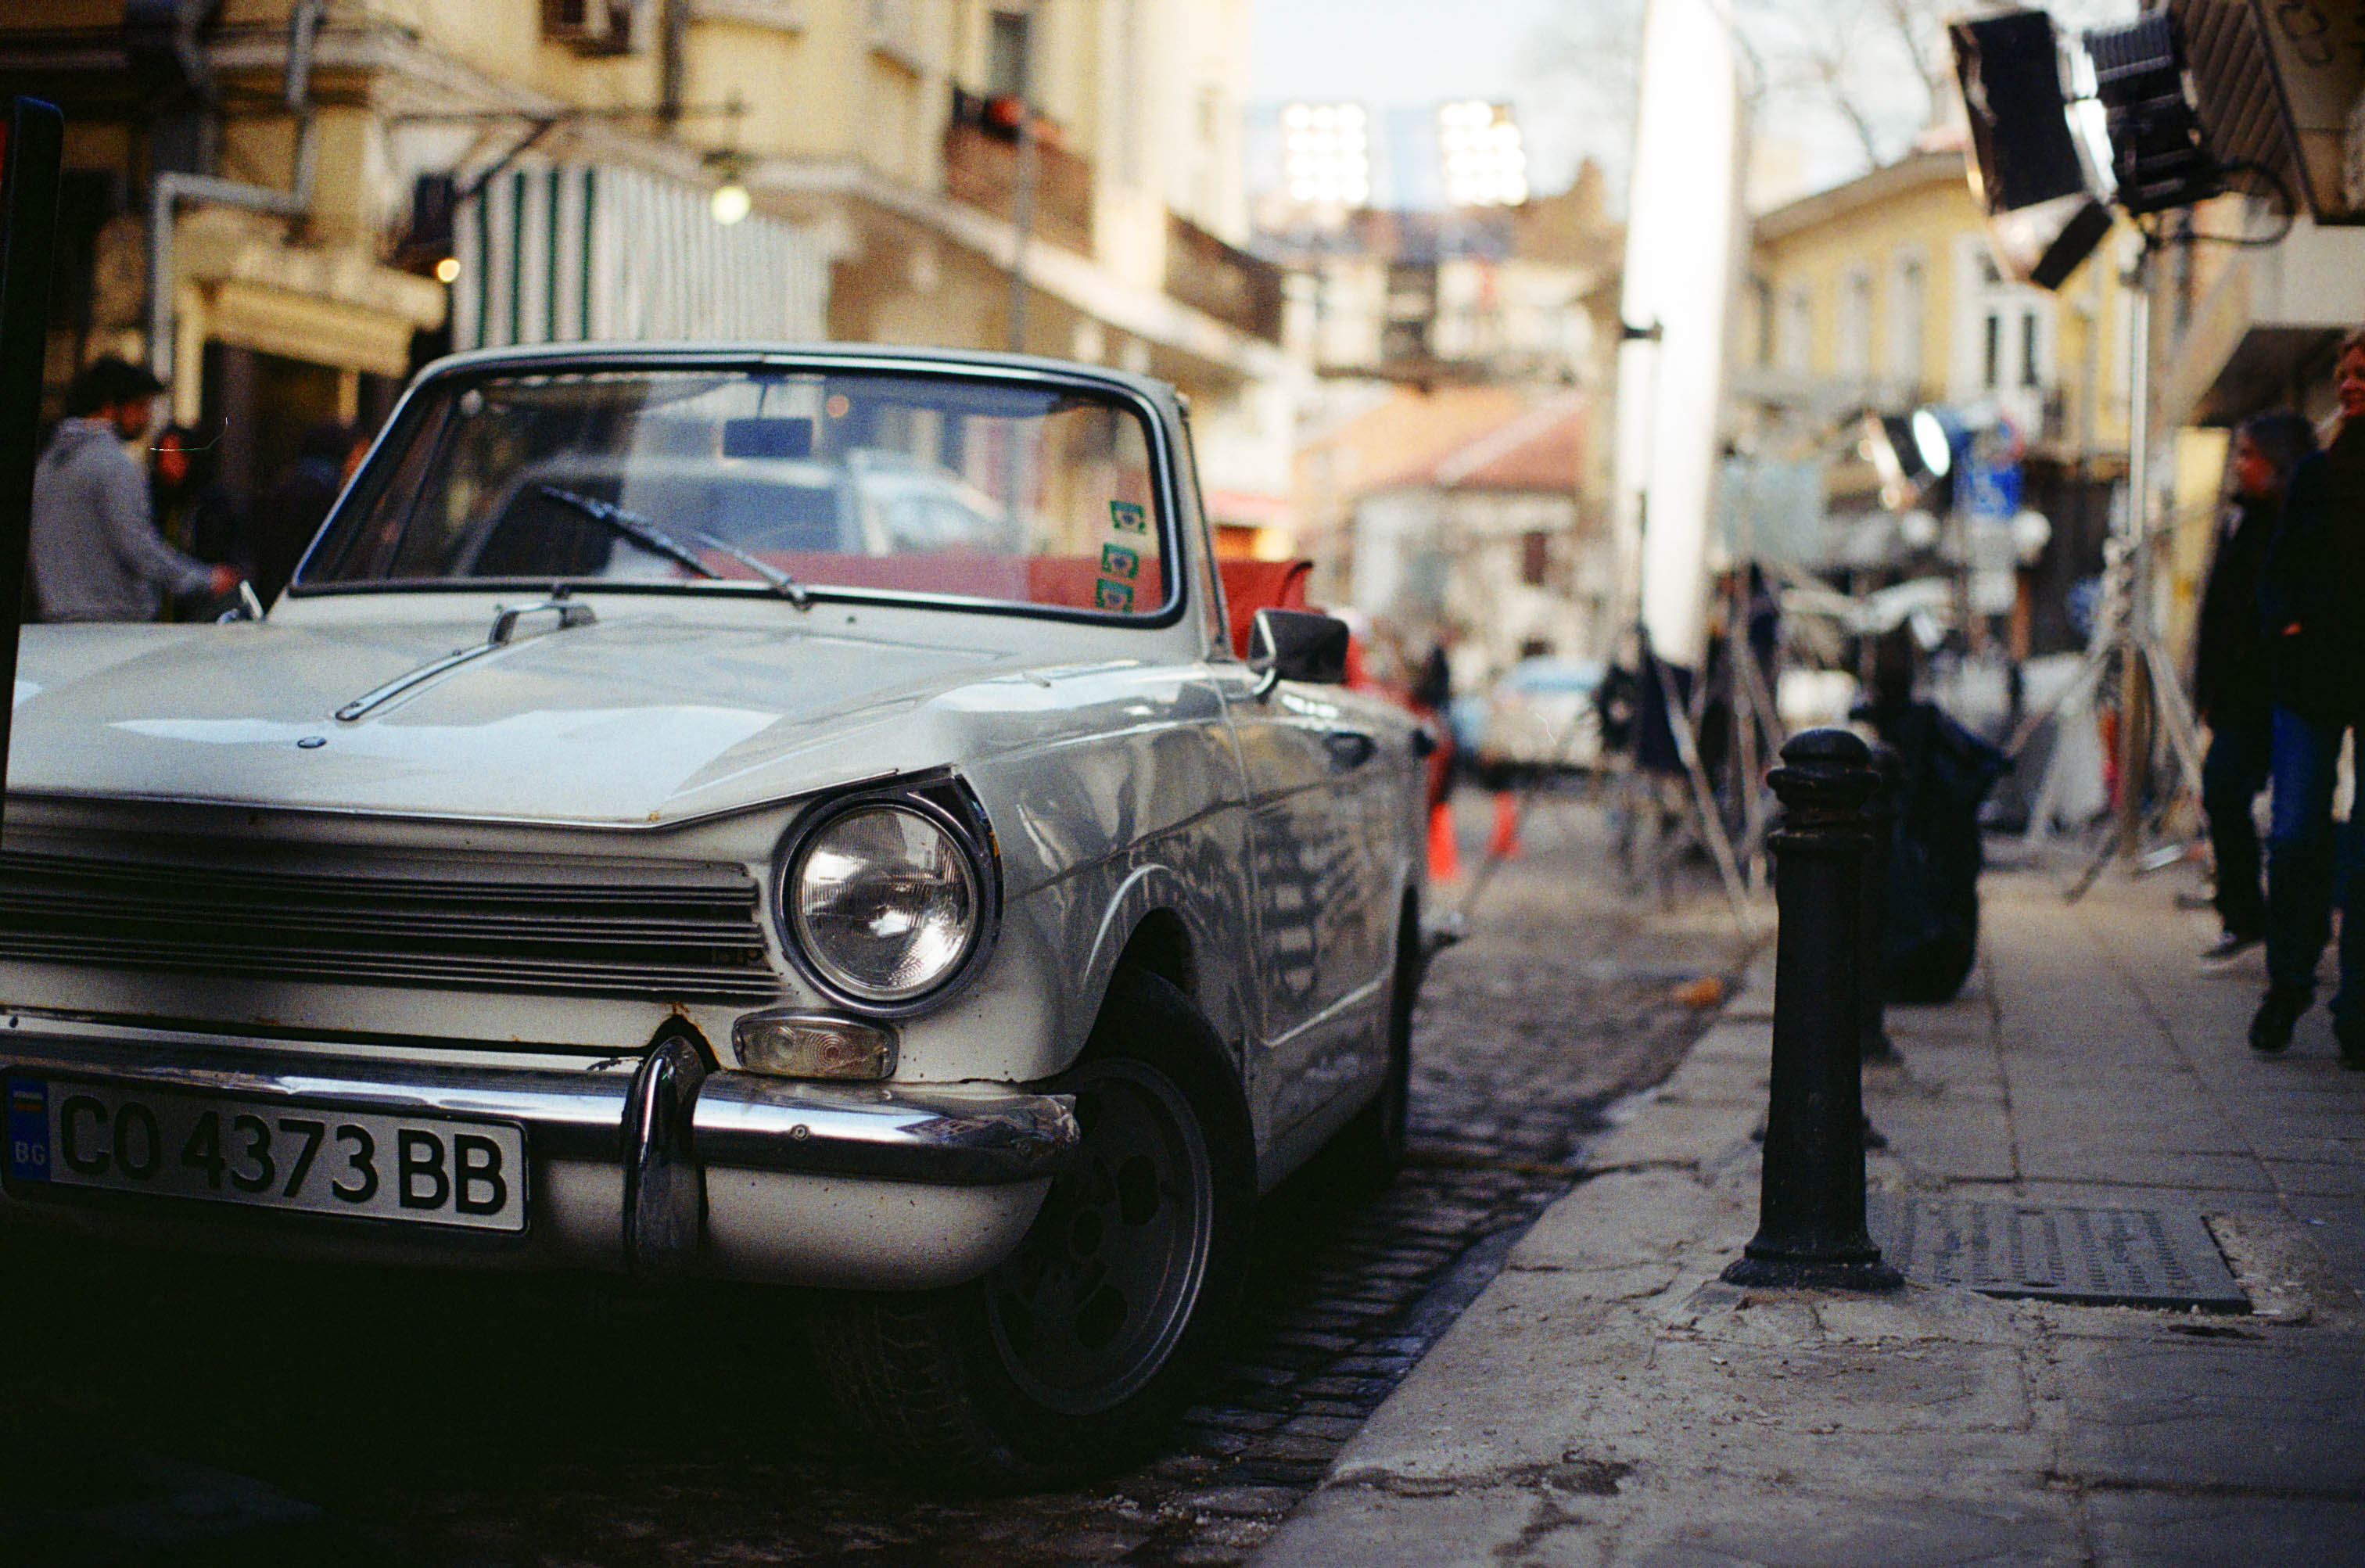
car, vehicle, sports car, motor vehicle, vintage car, sedan, classic, convertible, antique car, land vehicle, automobile make, compact car, automotive design, luxury vehicle, family car